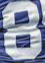
Number: 8